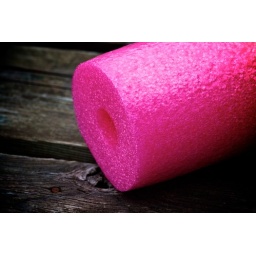
Apparently water woggles come in pink and blue and that's it. So, Flickr colours basically...